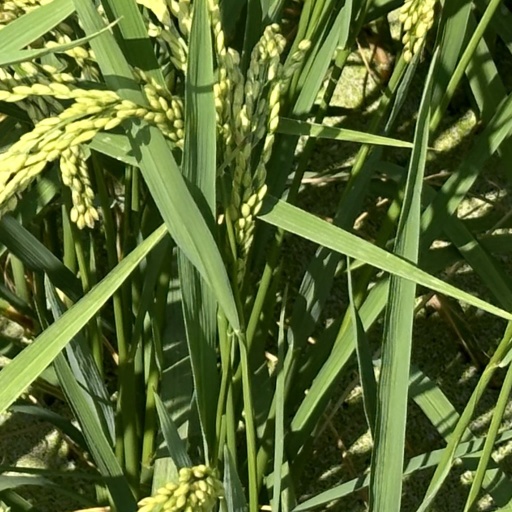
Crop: rice